61st Tony Awards

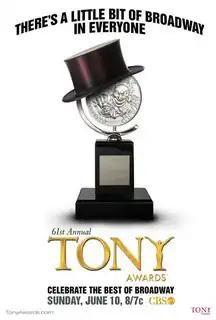
Official poster for the 61st annual Tony Awards

The 61st Annual Tony Award ceremony was held on June 10, 2007 at Radio City Music Hall, with CBS television broadcasting live. The cut-off date for eligibility was May 9, meaning that to be qualified for the 2006-2007 season, shows must have opened before or on this date.